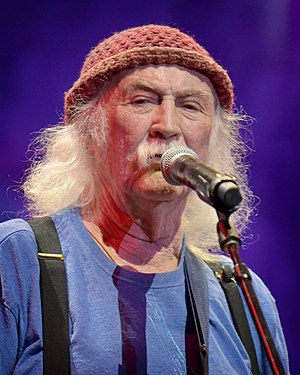
David Crosby
David Crosby in Los Angeles, California on July 3, 2019
David Crosby er en amerikansk sanger og guitarist. Han var i 1964 med til at danne folk-rock-gruppen The Byrds, med hvem han spillede indtil 1967.